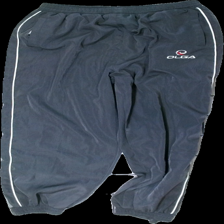
View: front
Type: Trousers
Category: Men
Brand: Missing
Colors: Grey, White
Material: 100% polyester
Pattern: Striped
Cut: Regular
Size: XXL
Season: All
Trend: 80s
Stains: Minor
Price range: <50
Recommended usage: Export